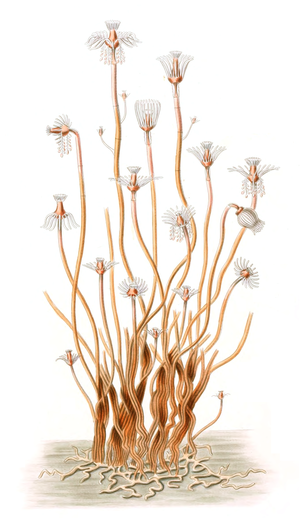
Les Tubulariidae constituent une famille d'hydrozoaires de l'ordre des Anthoathecatae.
La Grande tubulaire est une espèce d'hydrozoaire. Elle est composée d'une tige tubulaire surmontée d'une « tête ». Elle mesure généralement entre 5 et 15 cm mais peut atteindre 40 cm. Cette espèce s'organise en colonies de petite taille.